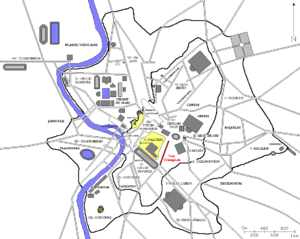
Plan de Rome avec la voie triomphale en rouge.
La Voie Triomphale est une voie romaine secondaire qui relie Rome à la Via Cassia ou Via Clodia, près de Véies. Le terme peut également désigner la rue de Rome reliant le Colisée au Septizodium.